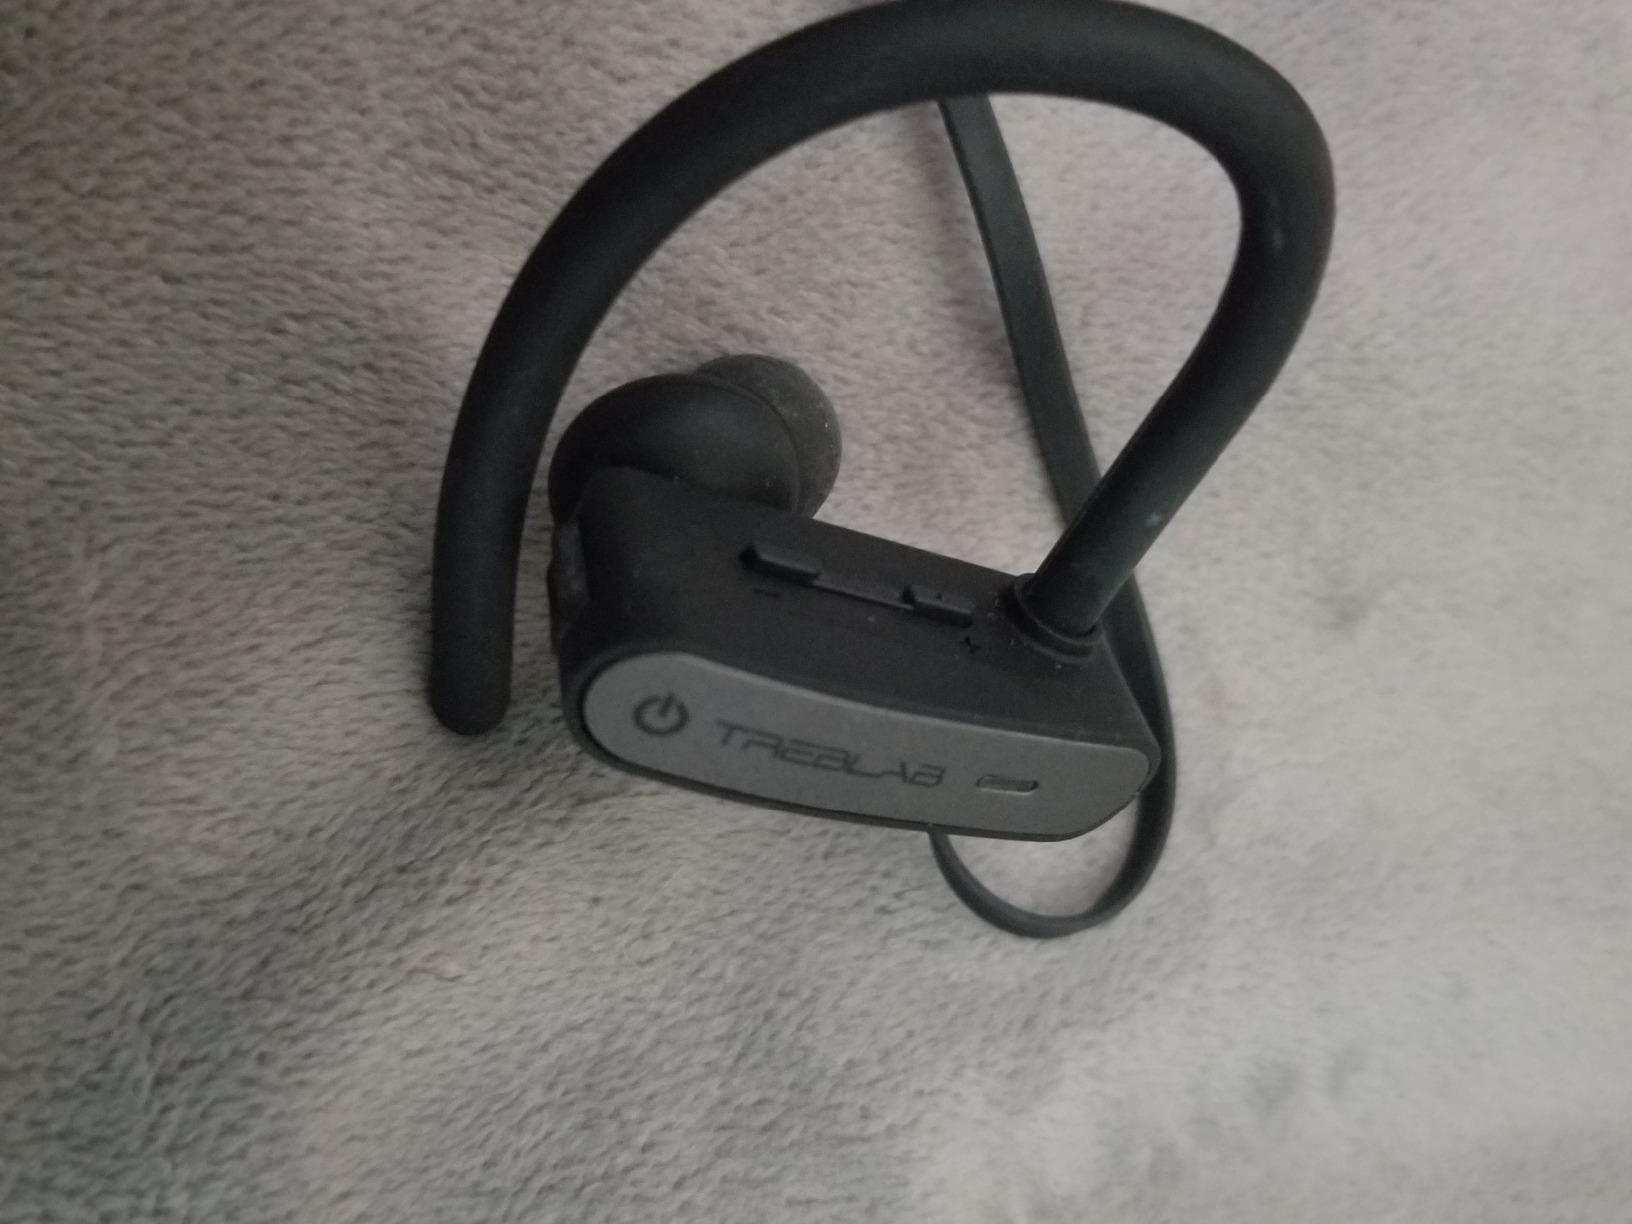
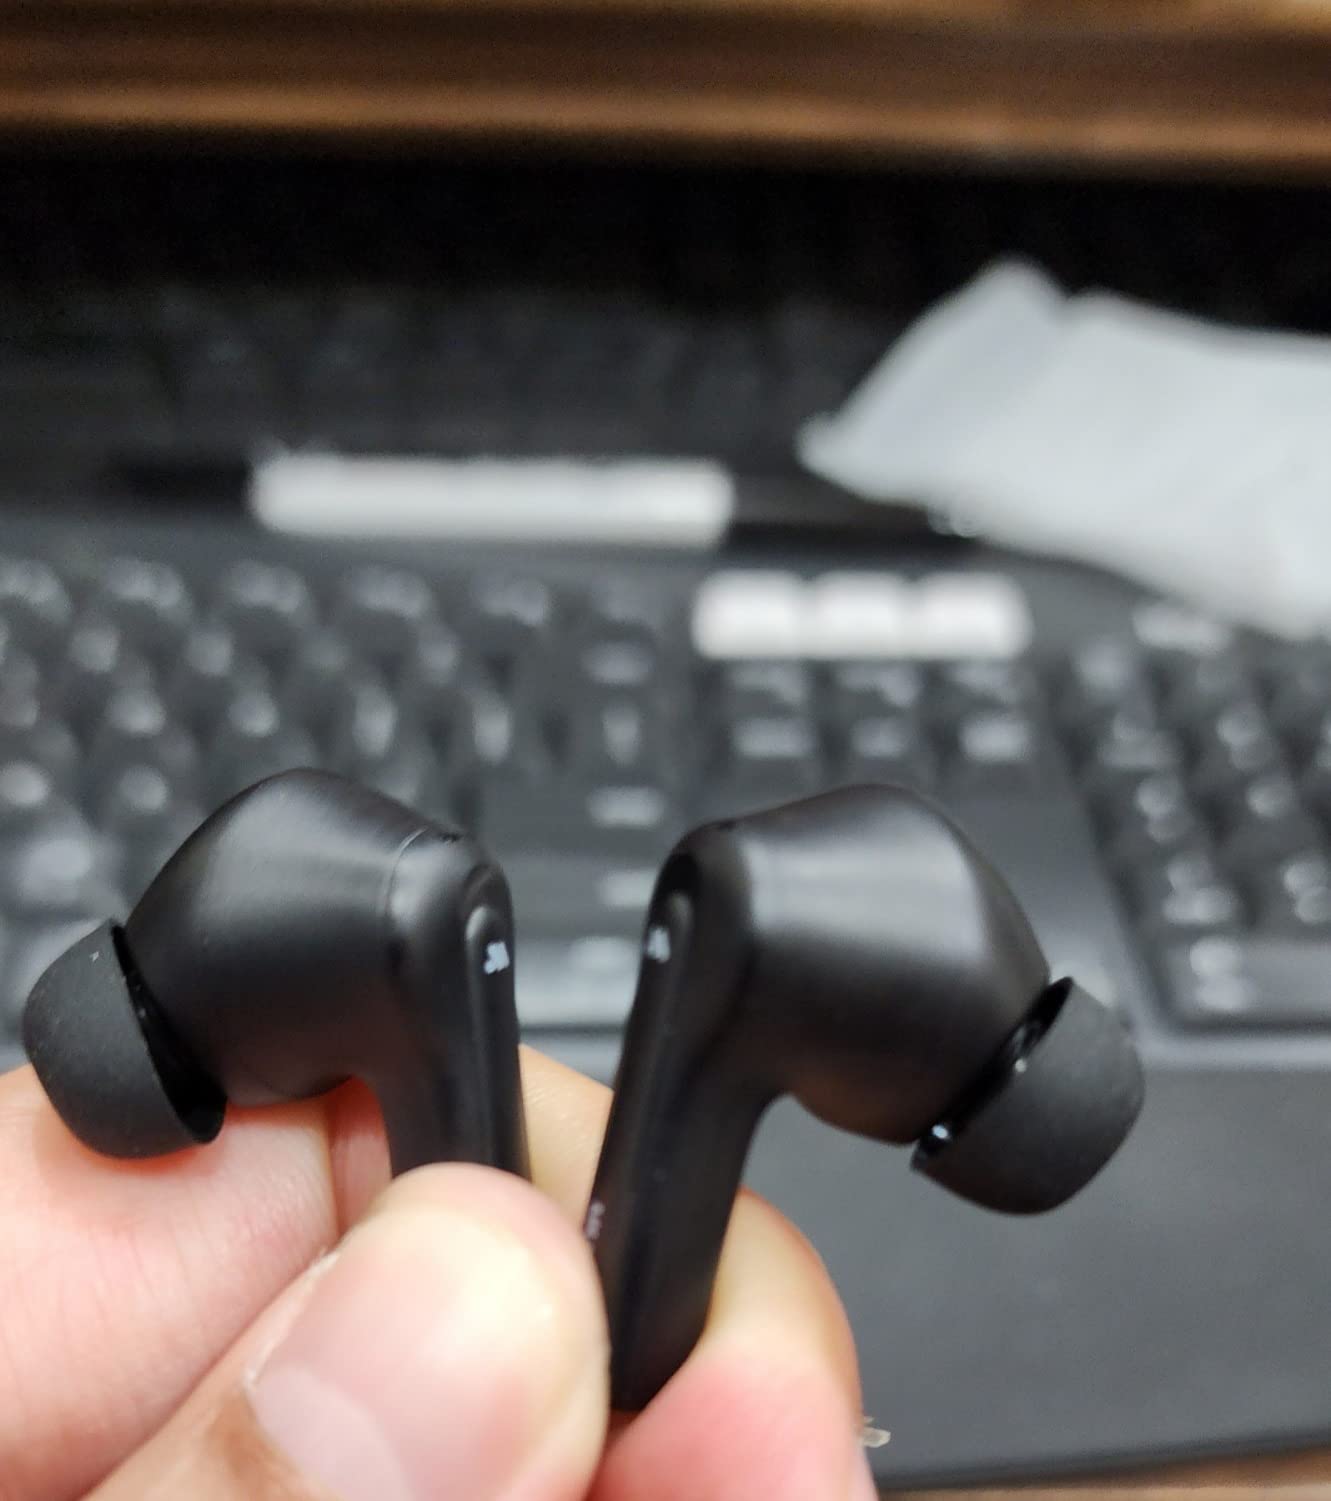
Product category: earbuds
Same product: no